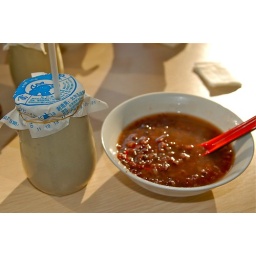
a local breakfast of yoghurt in an earthenware pot (refillable) and red (black) rice porridge